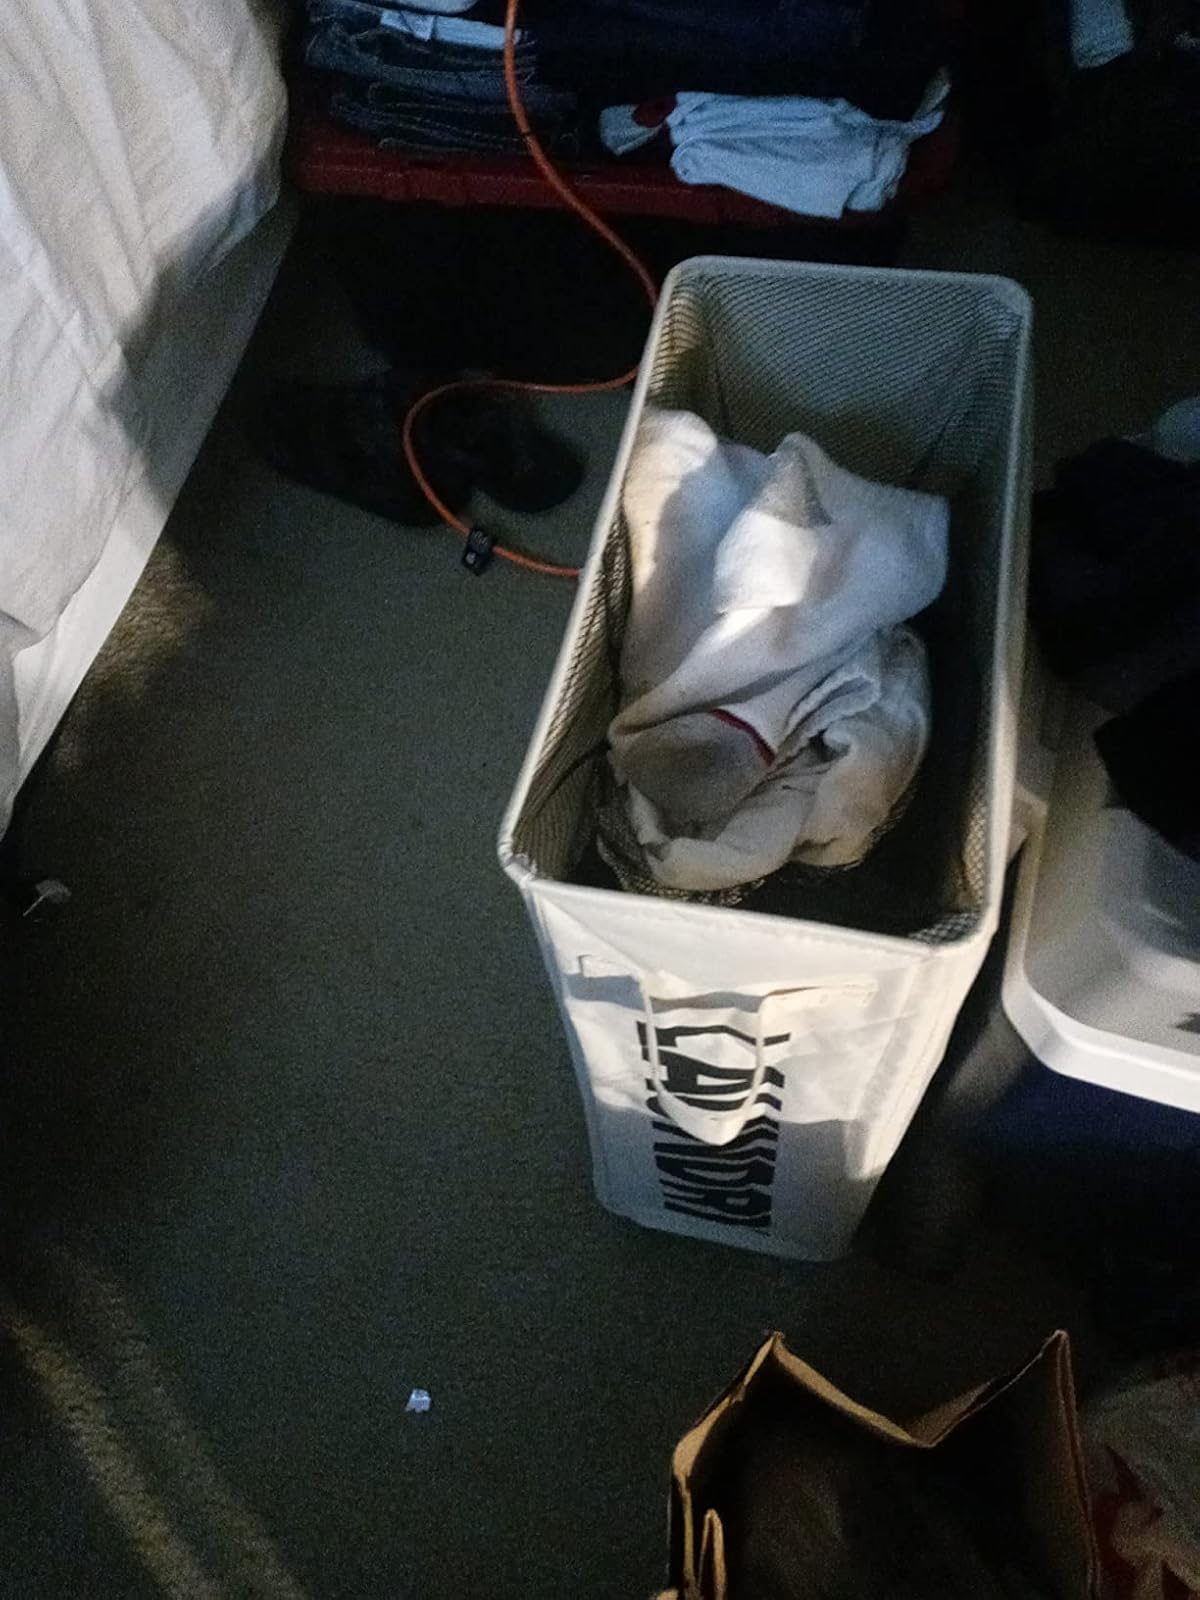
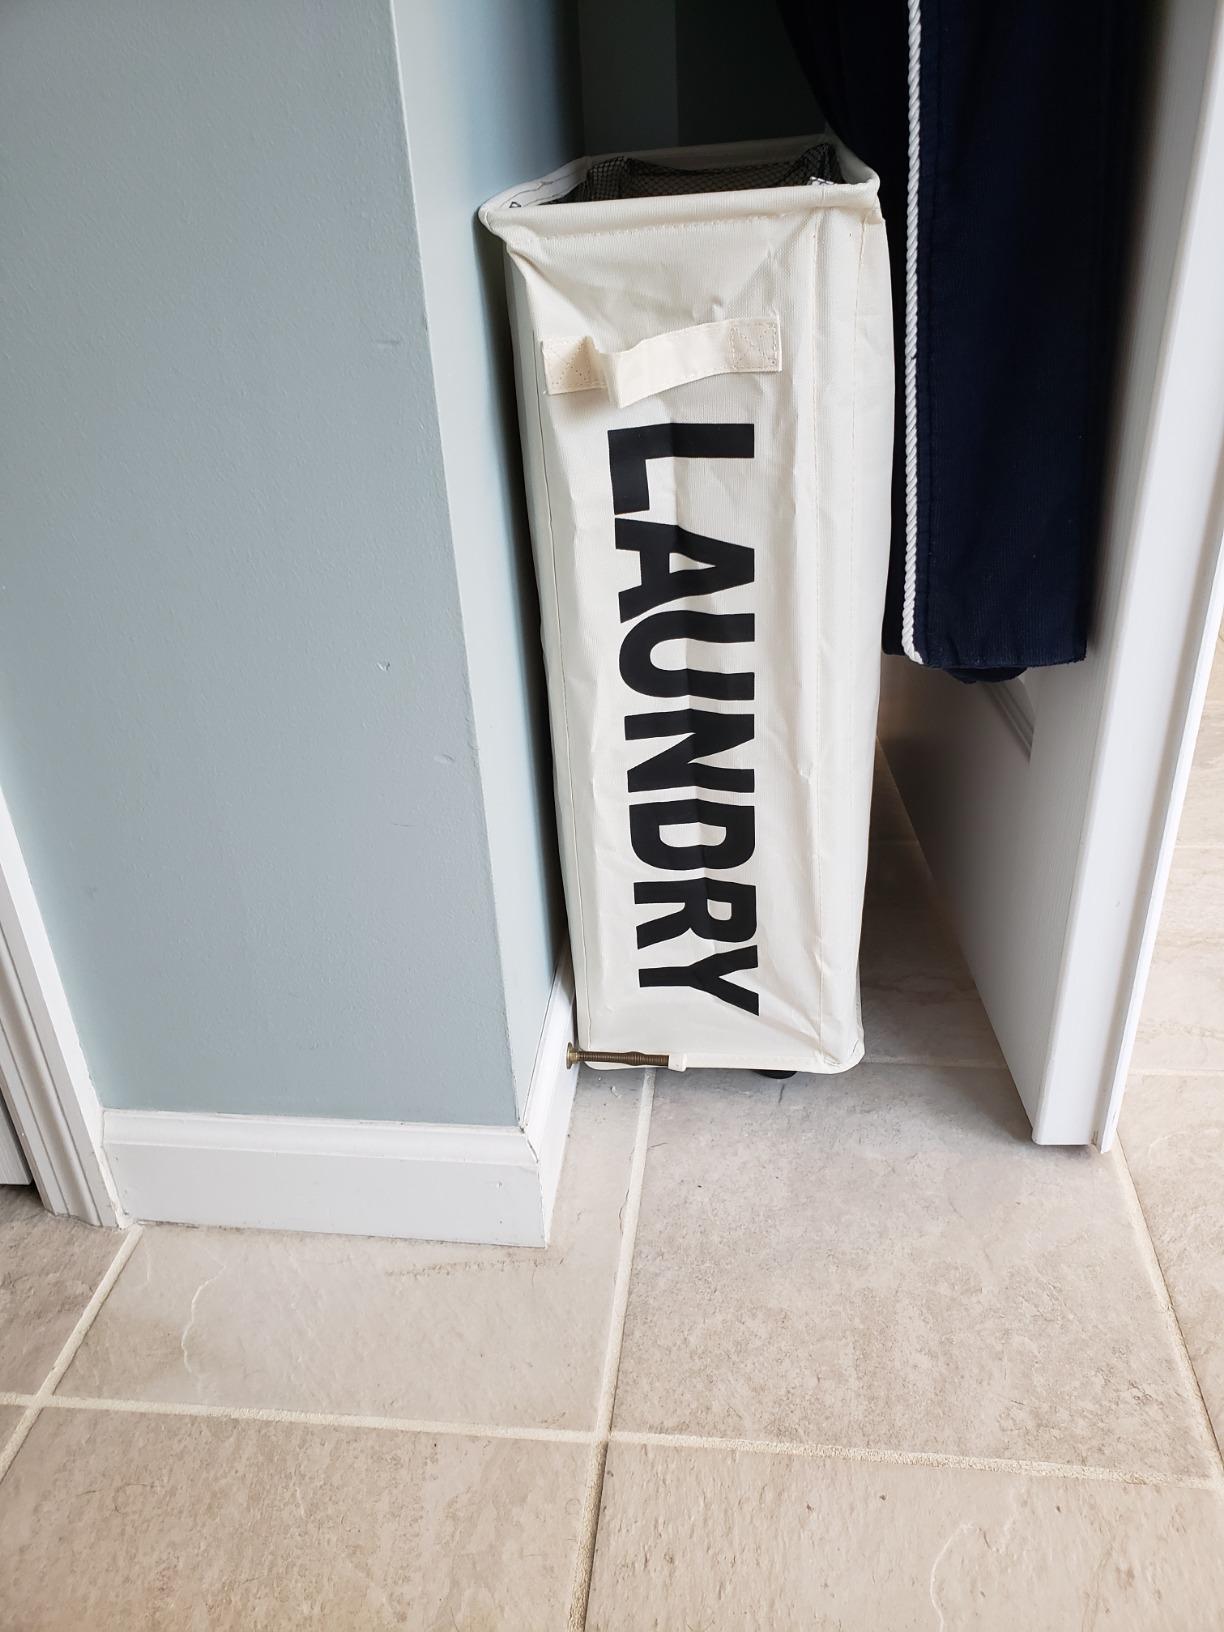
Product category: items_hamper
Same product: yes